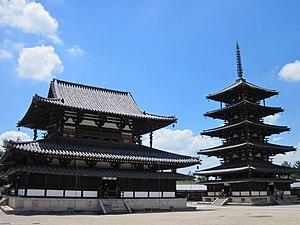
Fire Emblem Fates est un jeu vidéo de rôle tactique développé par Intelligent Systems et Nintendo SPD et édité par Nintendo sur Nintendo 3DS. C'est le quatorzième titre principal de la série Fire Emblem. Il est sorti le 25 juin 2015 au Japon, le 19 février 2016 en Amérique du Nord et le 20 mai 2016 en Europe et en Australie. C'est le second jeu de la série Fire Emblem à sortir sur Nintendo 3DS, après Fire Emblem: Awakening. Le jeu est commercialisé en deux versions différentes, Héritage et Conquête, proposant deux scénarios opposés. Un troisième scénario, Révélations, est également proposé en téléchargement. Afin de profiter de toute l'expérience de jeu, jouer aux trois scénarios est nécessaire.